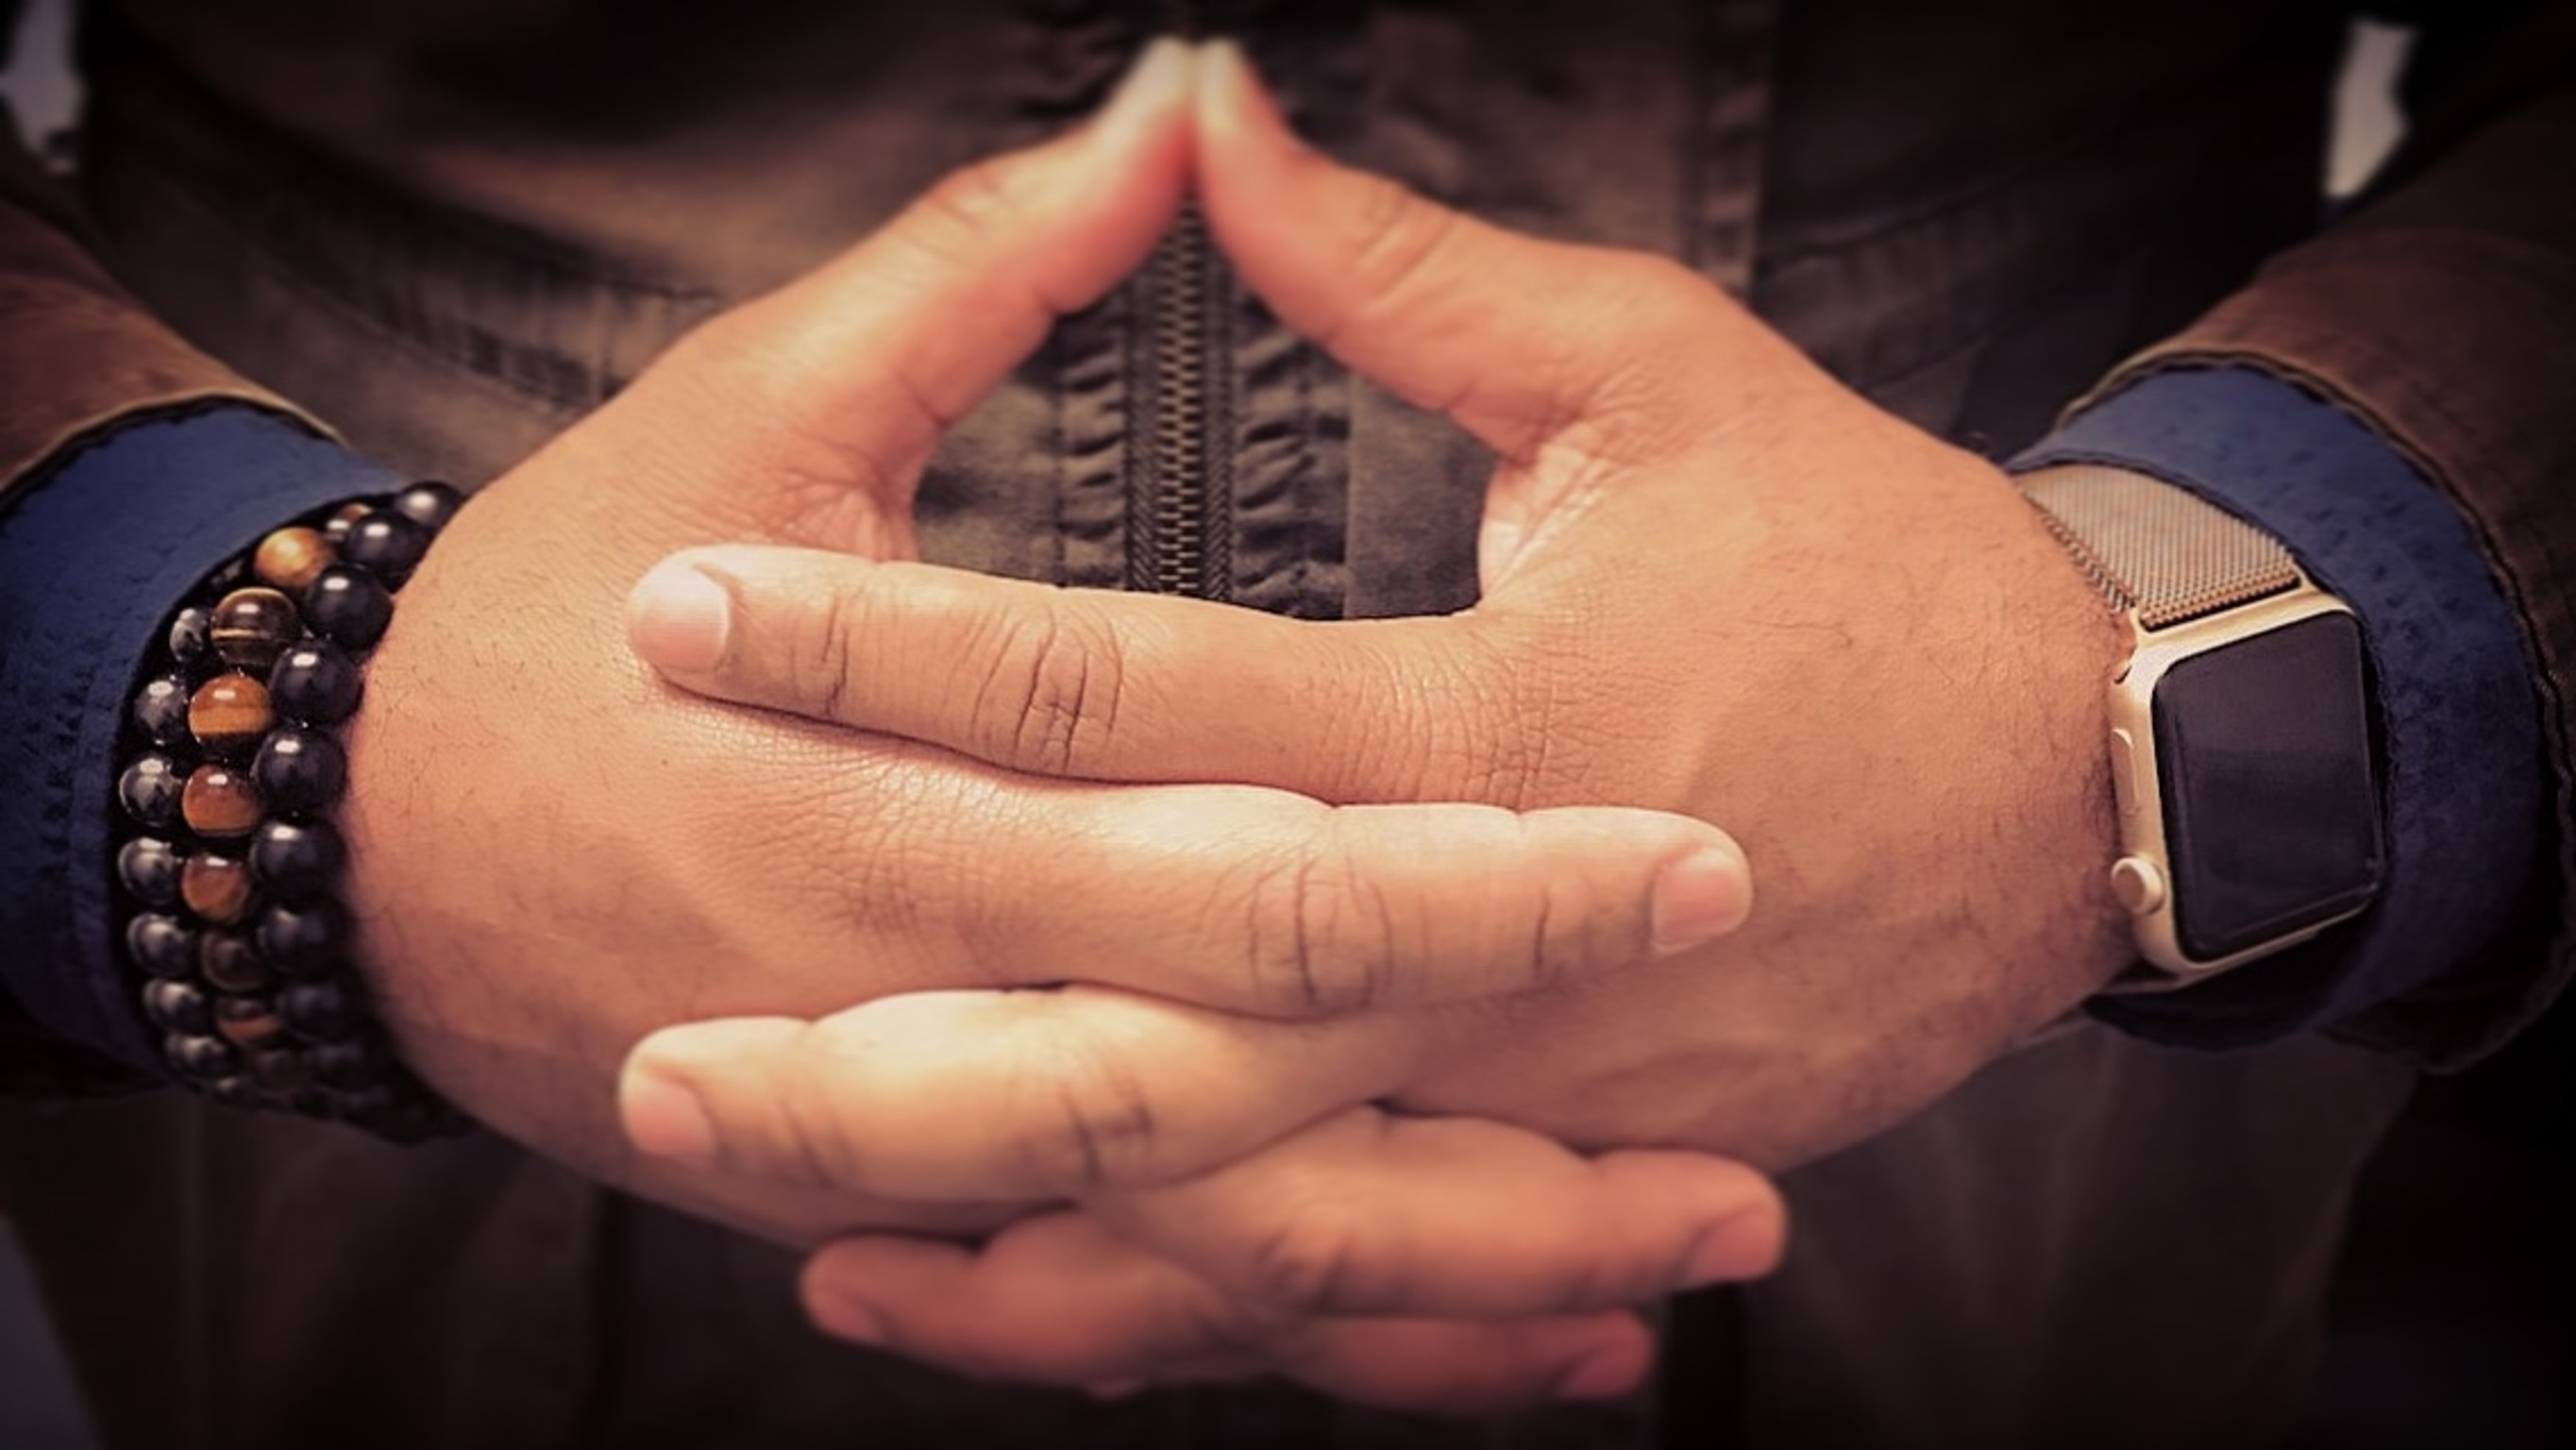
hand, man, ring, leg, finger, tattoo, arm, close up, interaction, sense